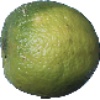
Label: limes